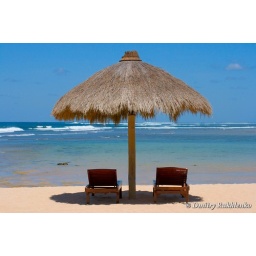
Two wooden lounge chairs under tent on beach